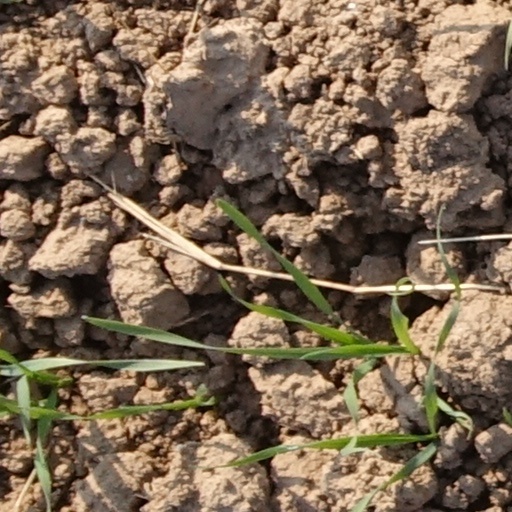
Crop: wheat